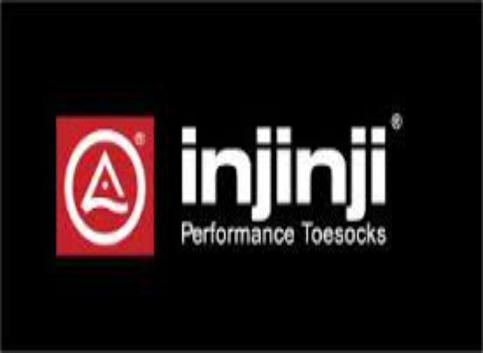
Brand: Injinji
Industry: Clothes